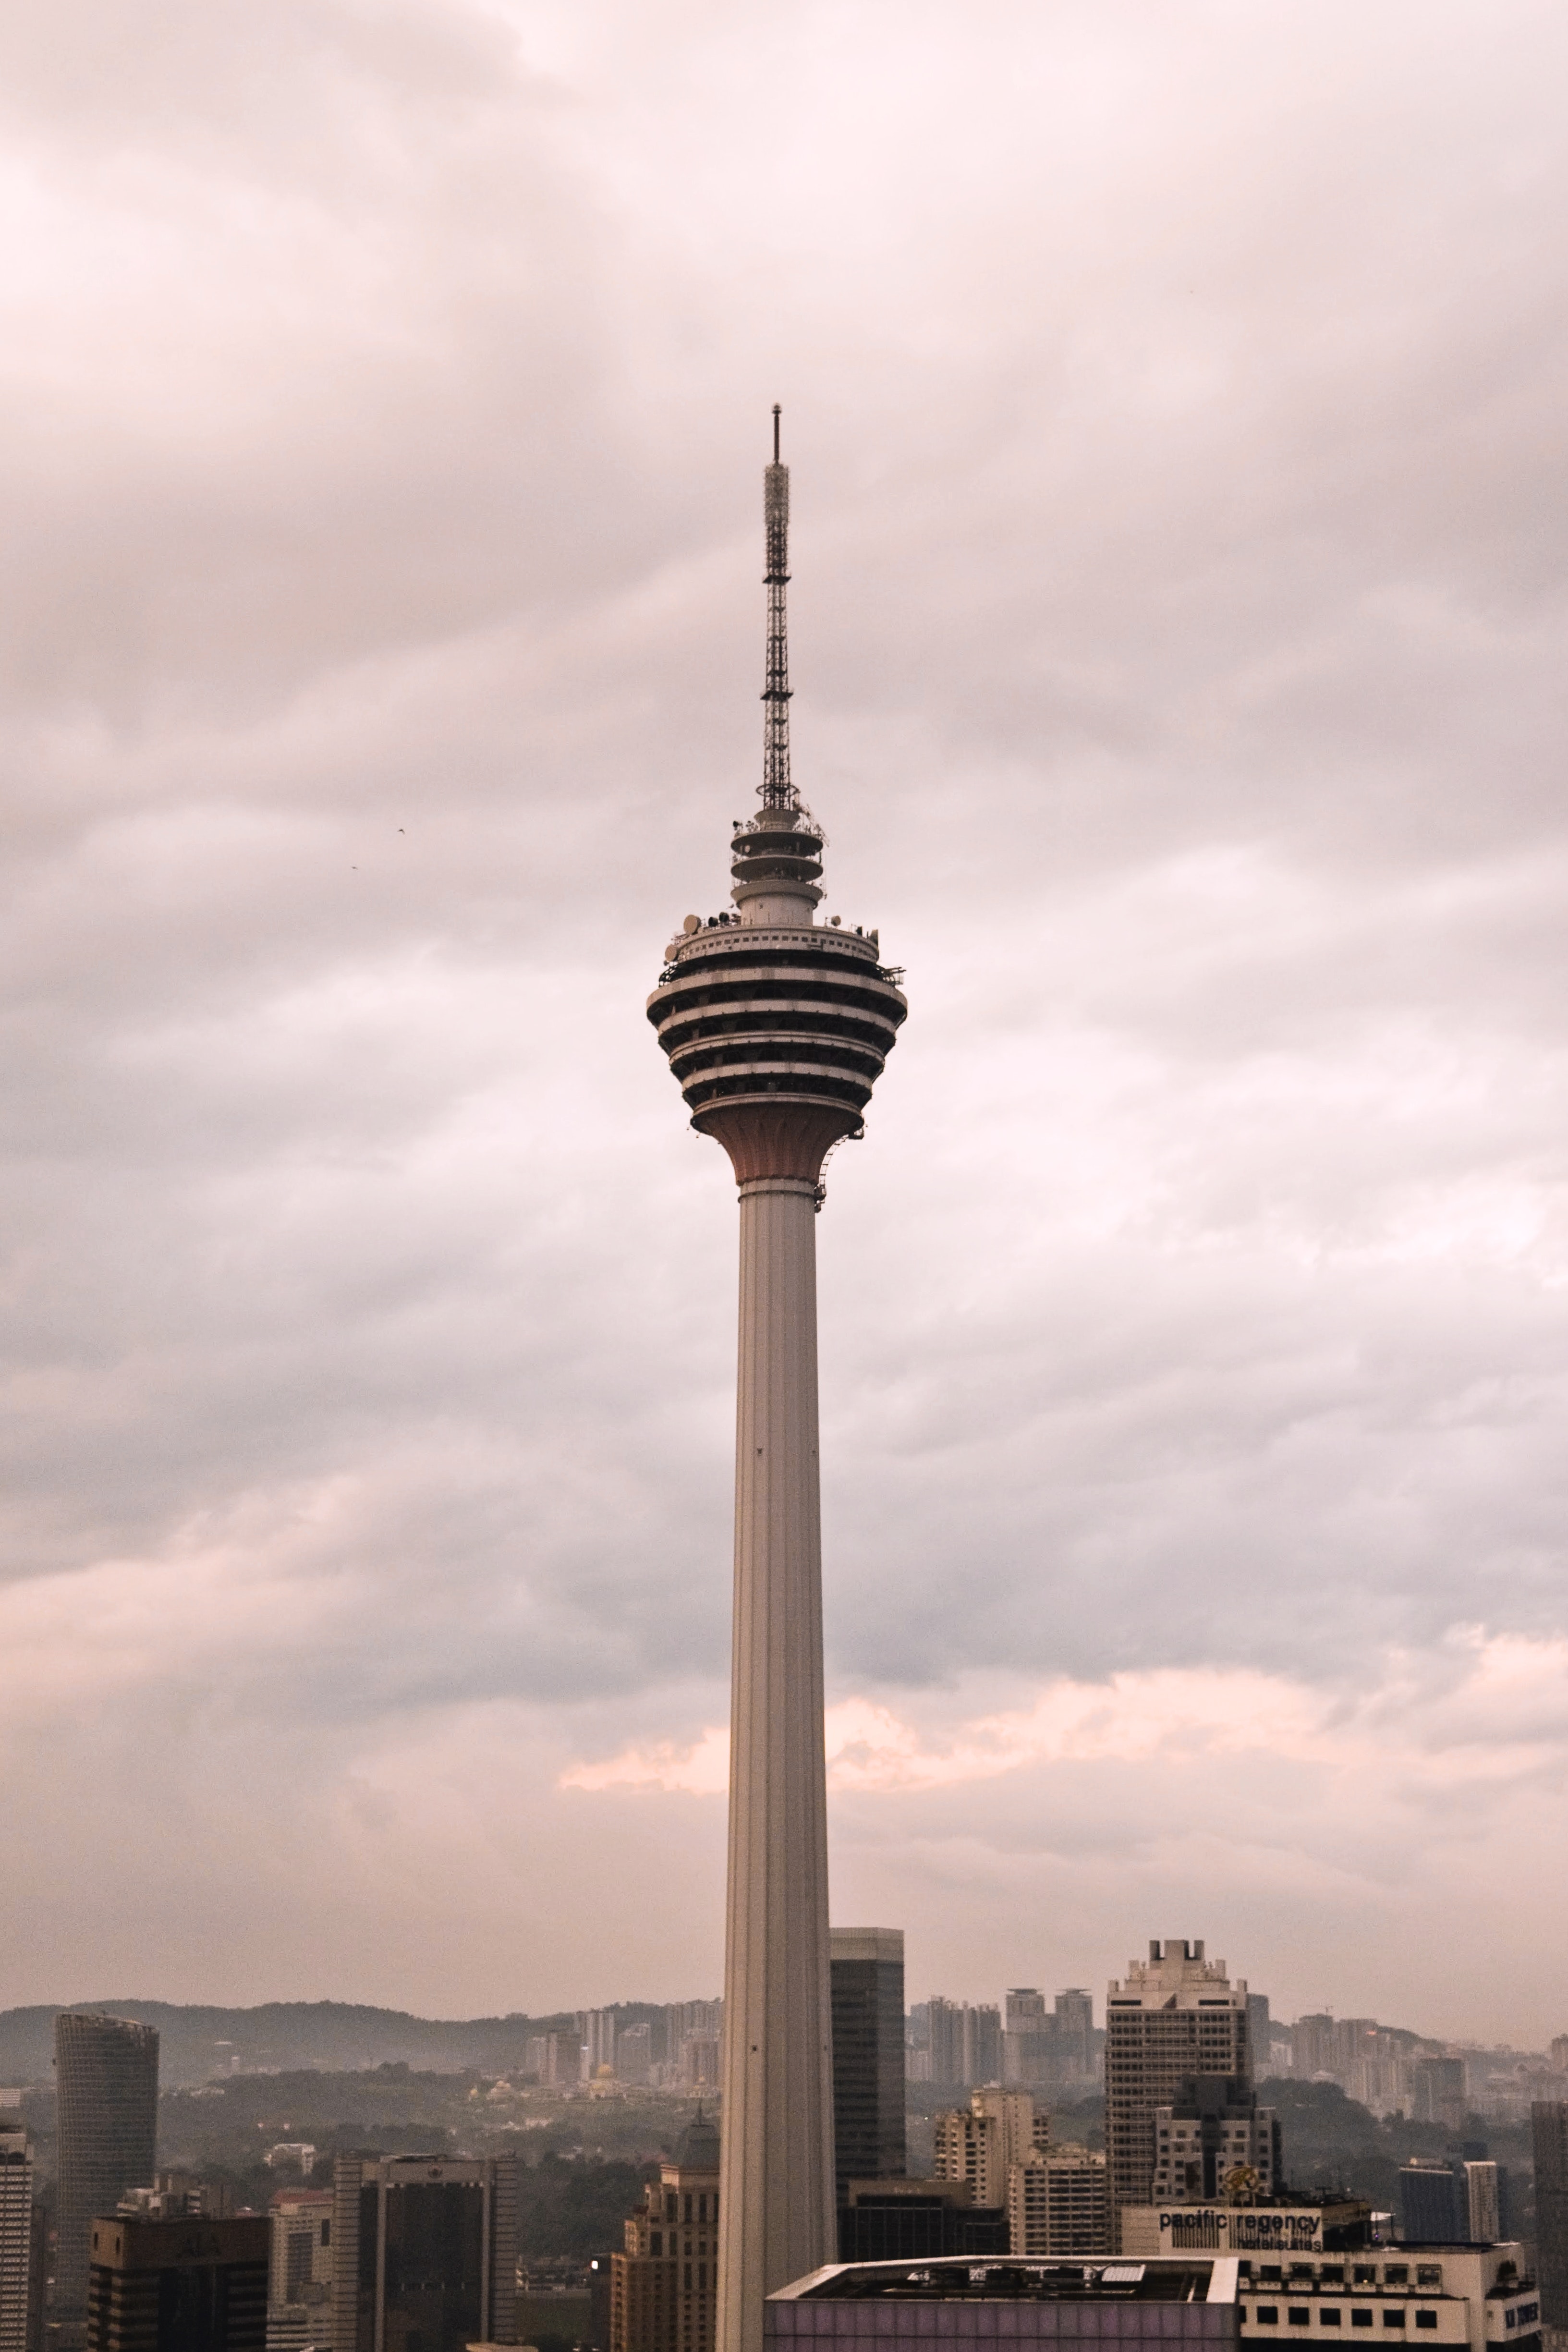
tower, landmark, skyscraper, city, daytime, atmospheric phenomenon, sky, urban area, skyline, architecture, building, metropolitan area, tower block, spire, metropolis, cityscape, steeple, downtown, national historic landmark